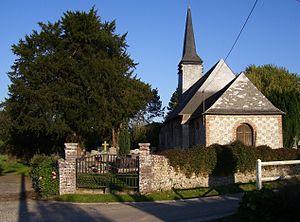
L'église Saint-Georges de Saint-Georges-du-Mesnil dans l'Eure (27).